Benjamin Netanyahu

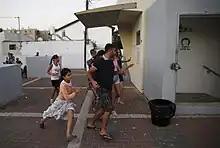
Israelis in Ashkelon run for shelter following a missile alert during Operation Protective Edge

Israel refused to send lethal weapons to Ukraine. In June 2023, Netanyahu said that Israel is concerned "with the possibility that systems that we would give to Ukraine would fall into Iranian hands and could be reverse engineered, and we would find ourselves facing Israeli systems used against Israel."